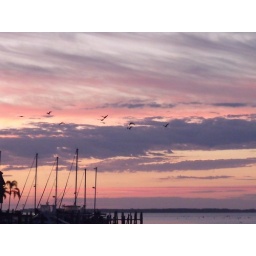
flying cormorants in the dawn sky